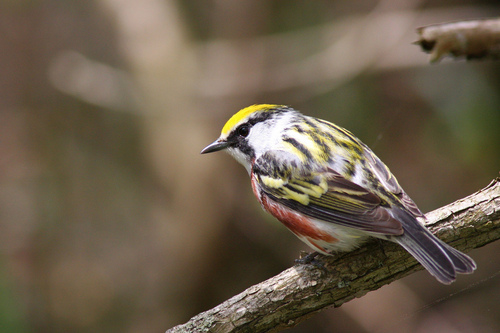
a colorful bird with a yellow crown and yellow and black back and wings with a red breast and belly.
the bird has a small black eyering and black bill that is small.
this bird has a red crown, and orange hued white and gray wings.
this bird has a speckled belly and breast with a short pointy bill.
this small, plump bird is black with white and yellow accents and a russet red patch on its breast.
this bird is white with black and has a long, pointy beak.
this bird has wings that are black and yellow and has a yellow crowna multi colored small bird with a yellow top head.
this bird has wings that are black and has a yellow crowna small bird with a yellow crown and stripes of yellow, black and white down its back and wings, as well as a bit of red on its belly.
Species: Chestnut Sided Warbler